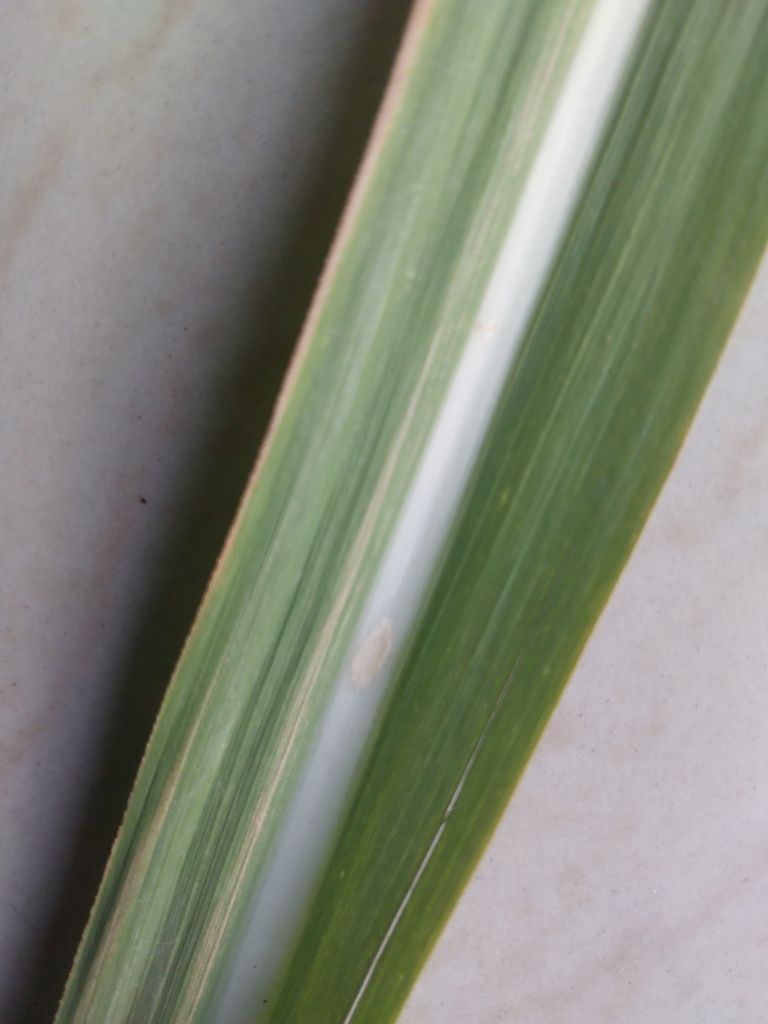
Label: Viral Disease